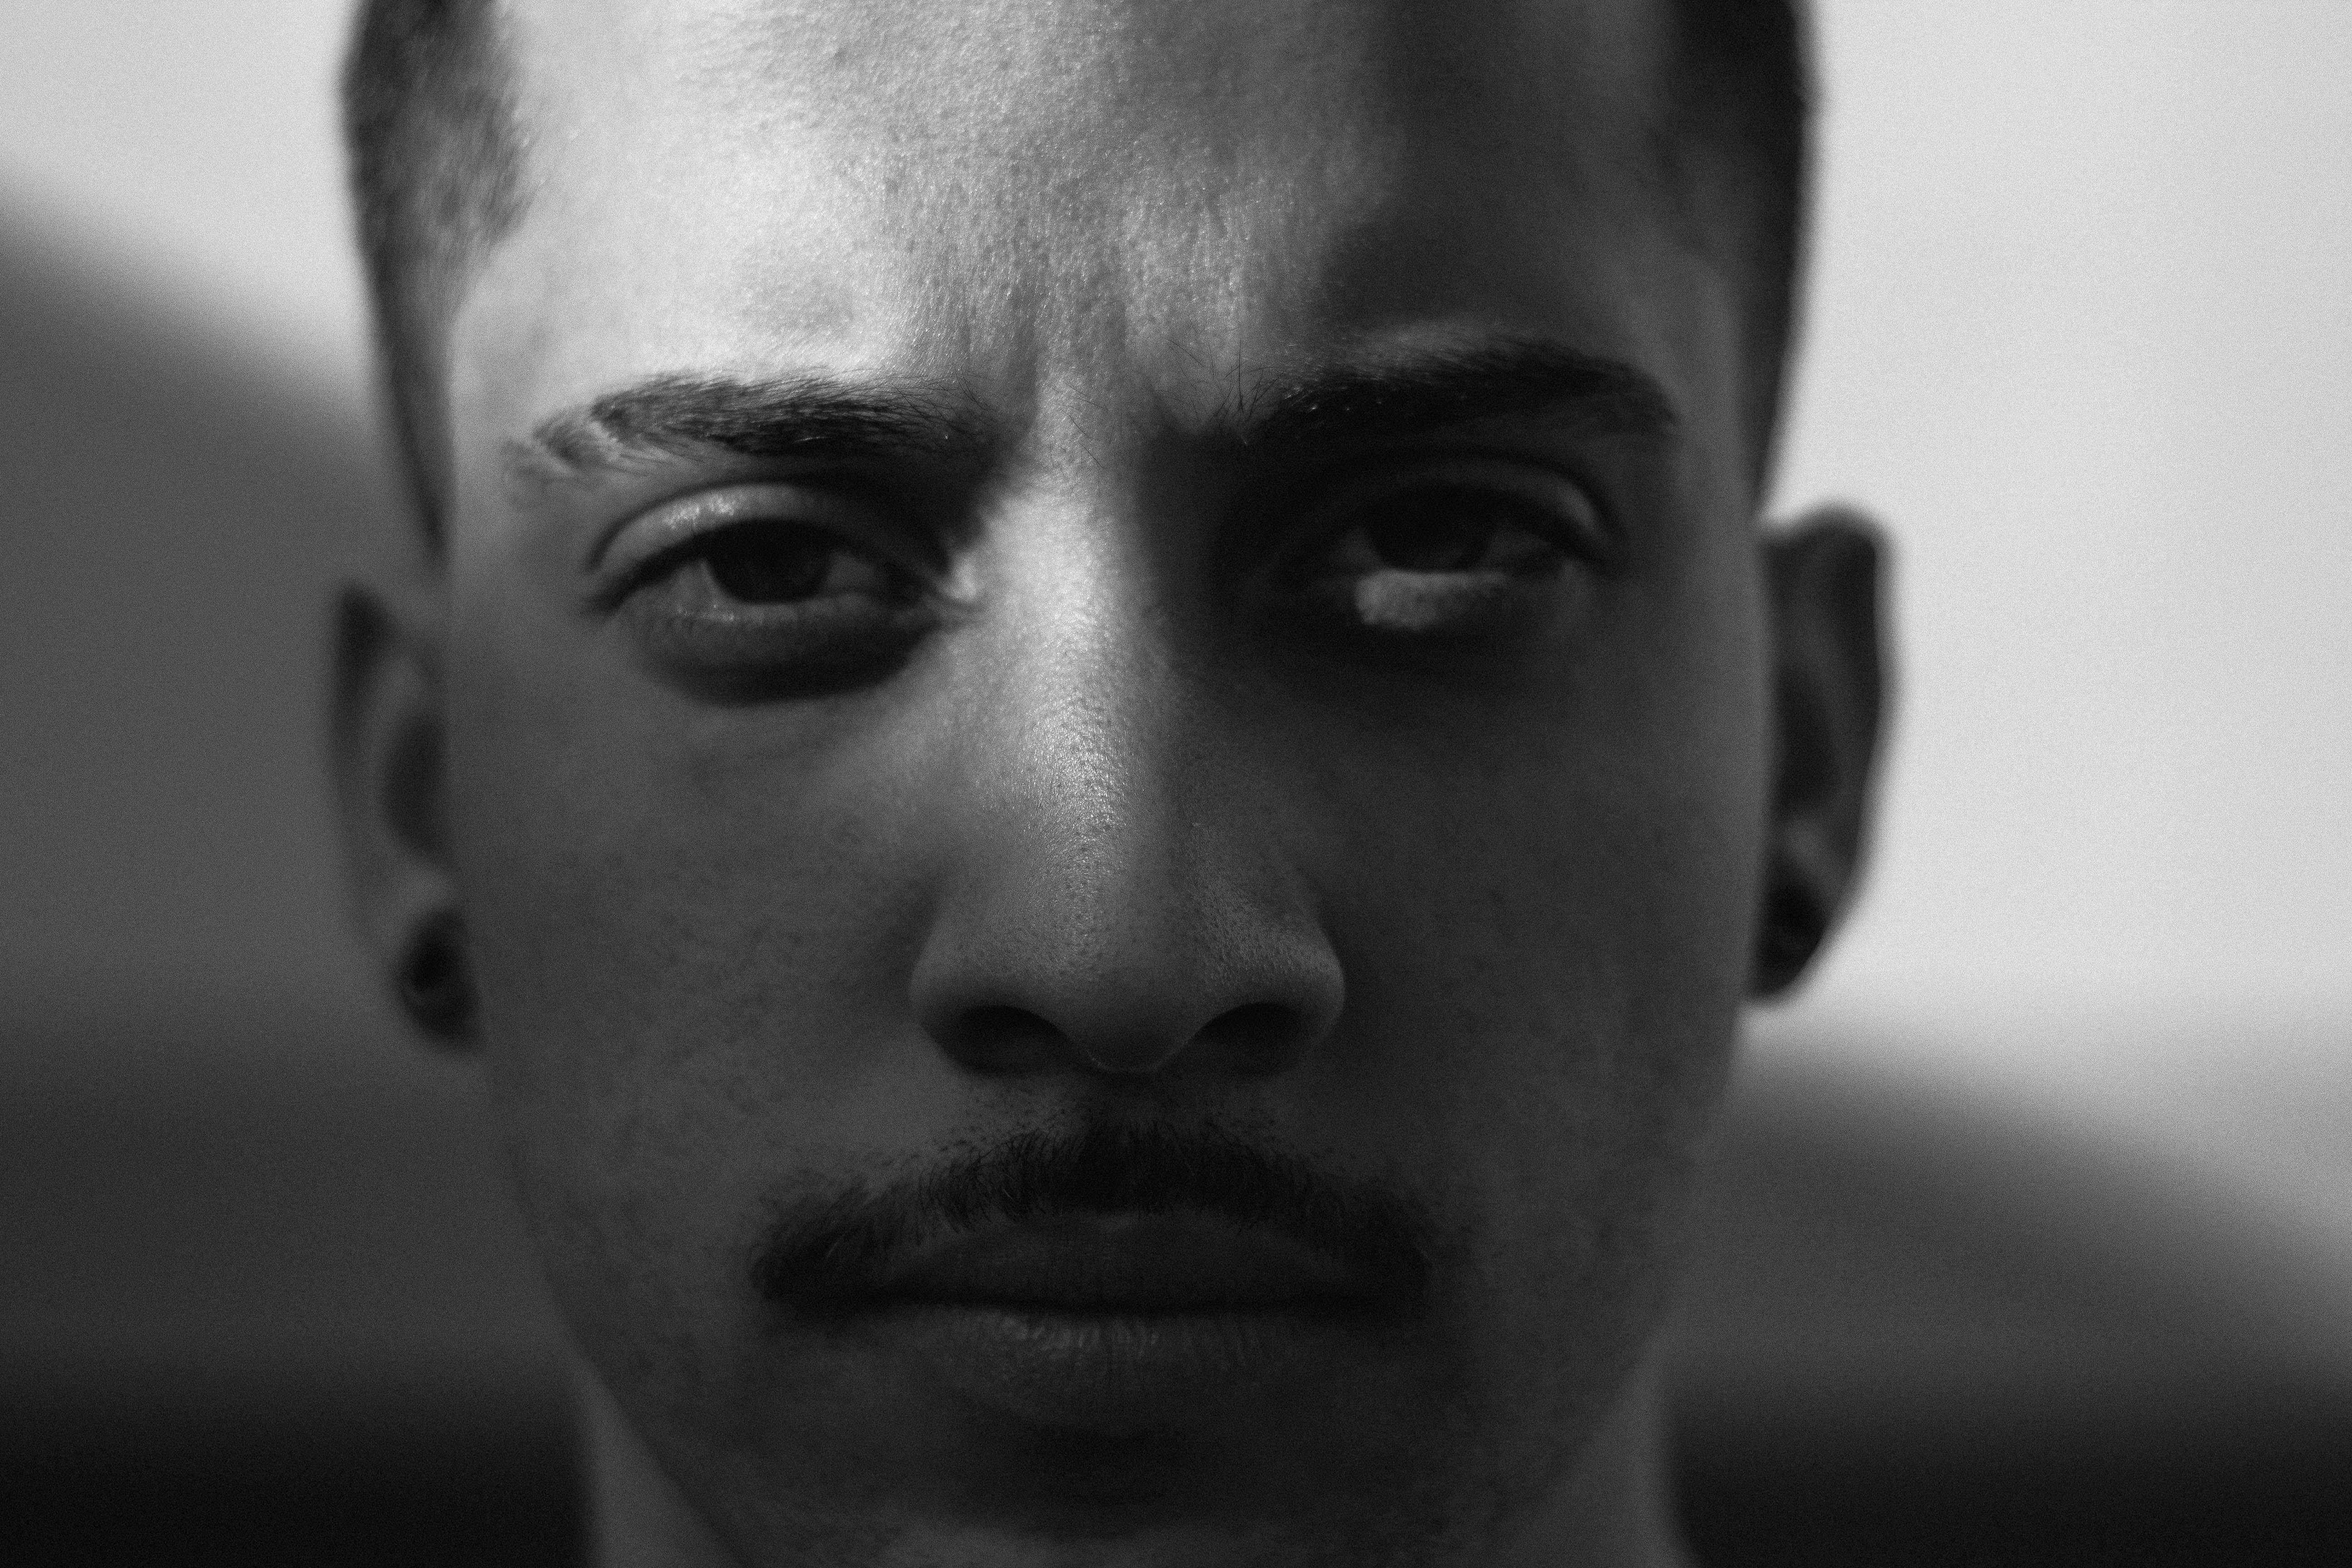
face, hair, white, black, eyebrow, head, forehead, nose, black and white, monochrome, close up, cheek, chin, eye, hairstyle, monochrome photography, lip, human, photography, mouth, jaw, portrait, portrait photography, facial hair, style, smile, ear